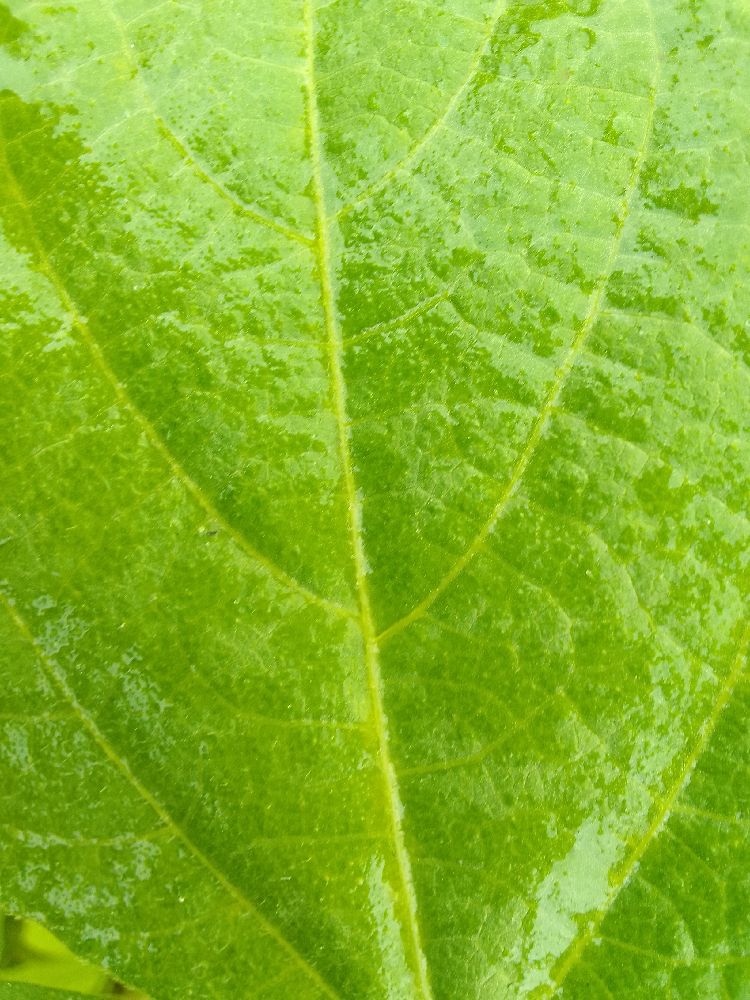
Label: healthy